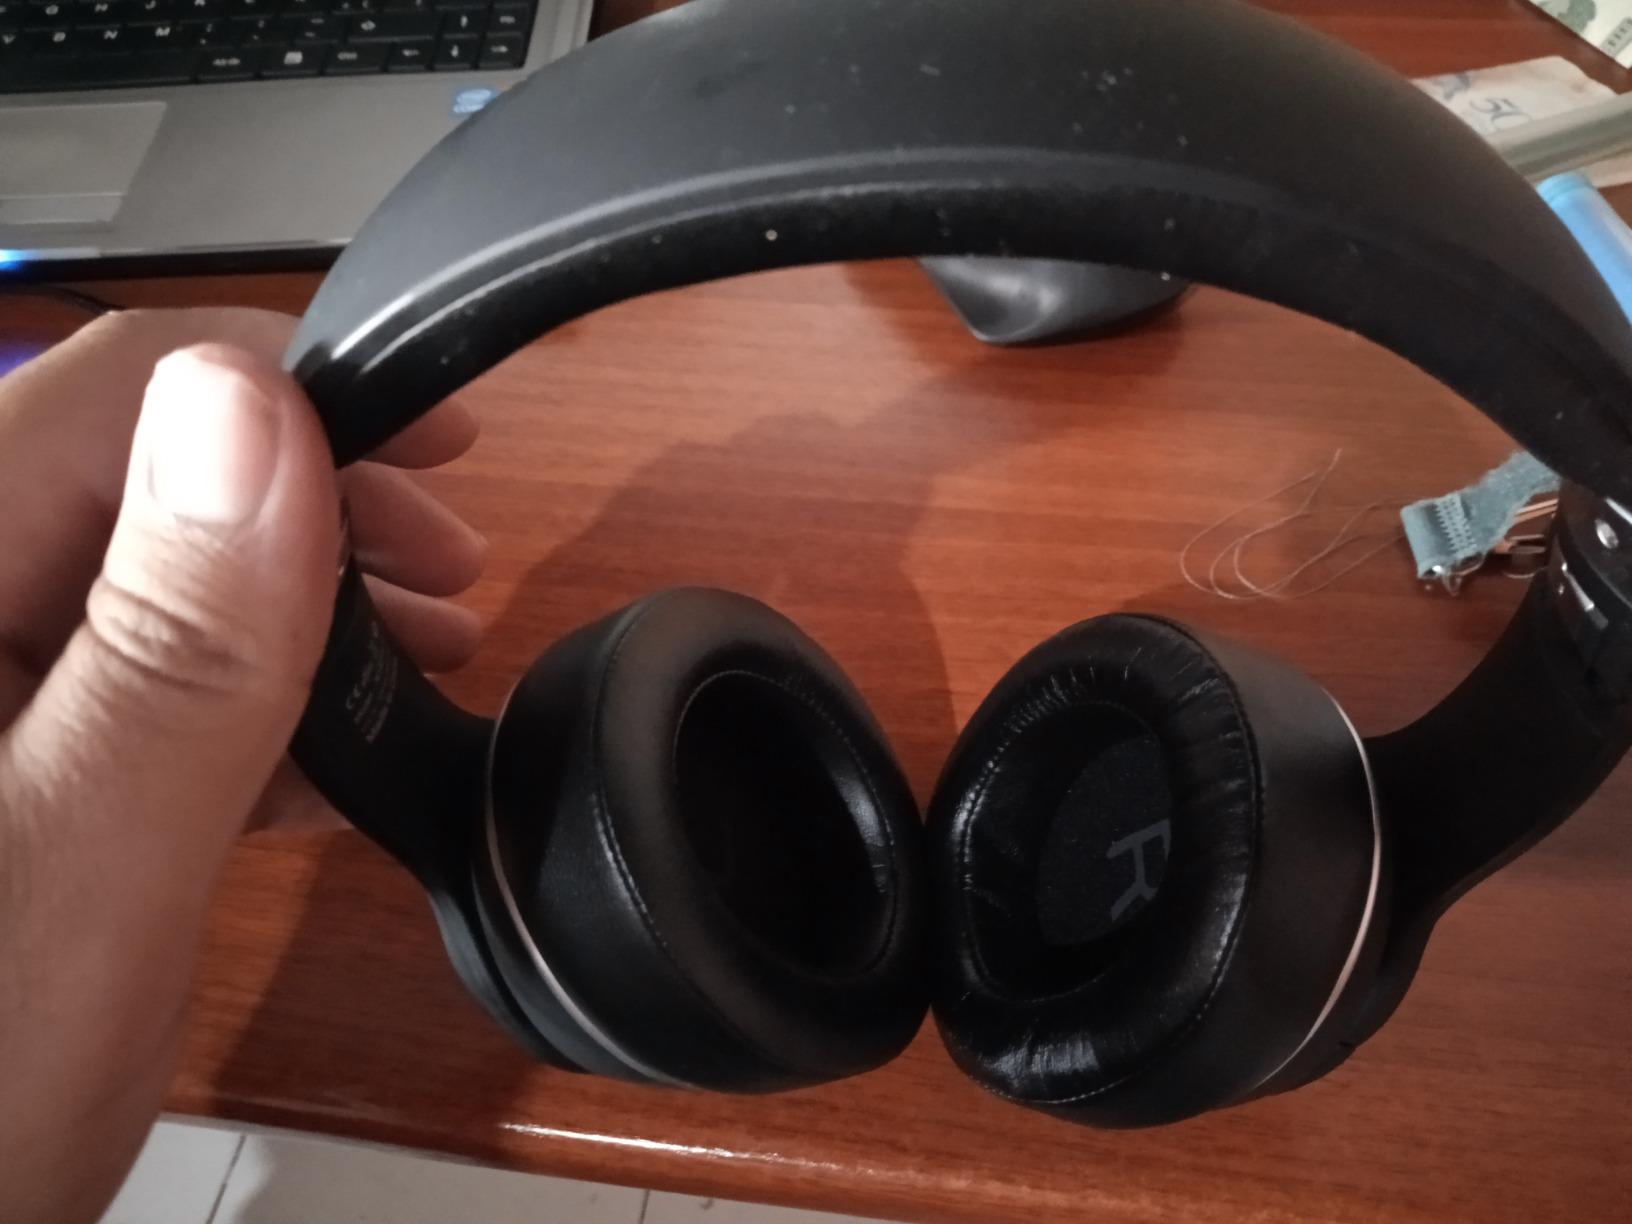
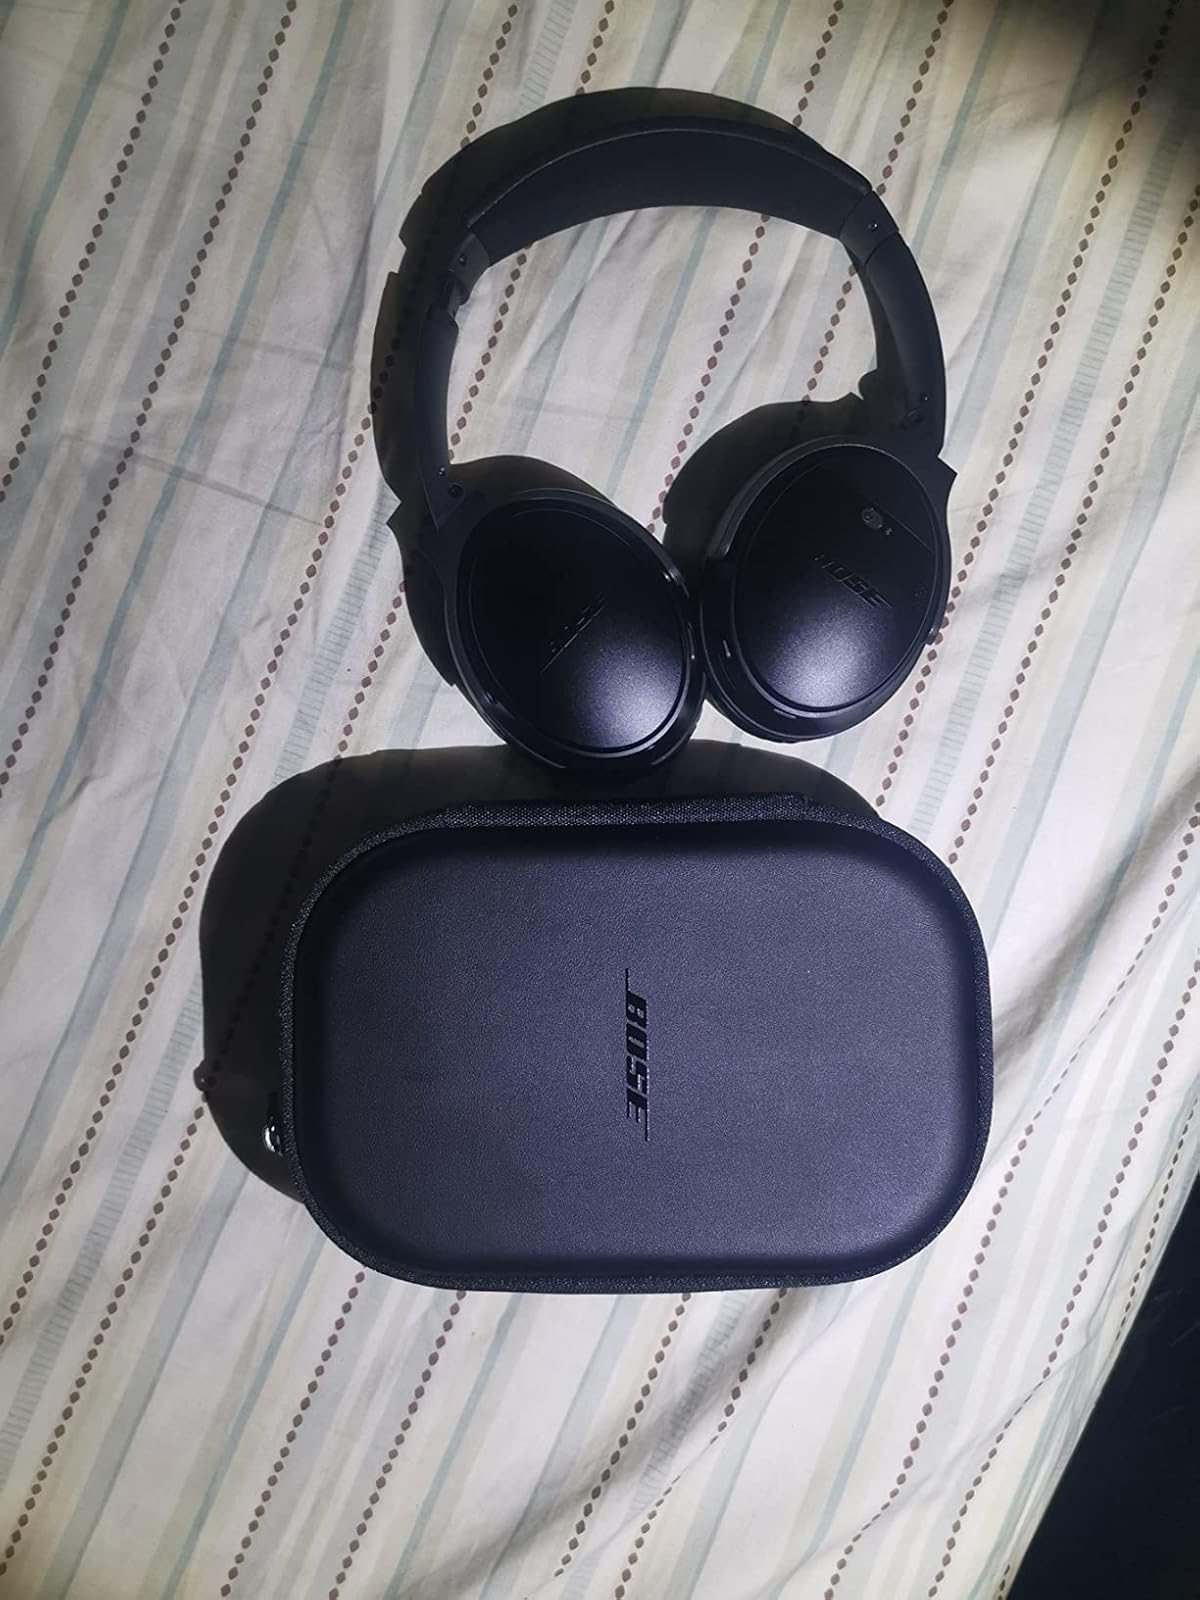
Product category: headphones
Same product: no